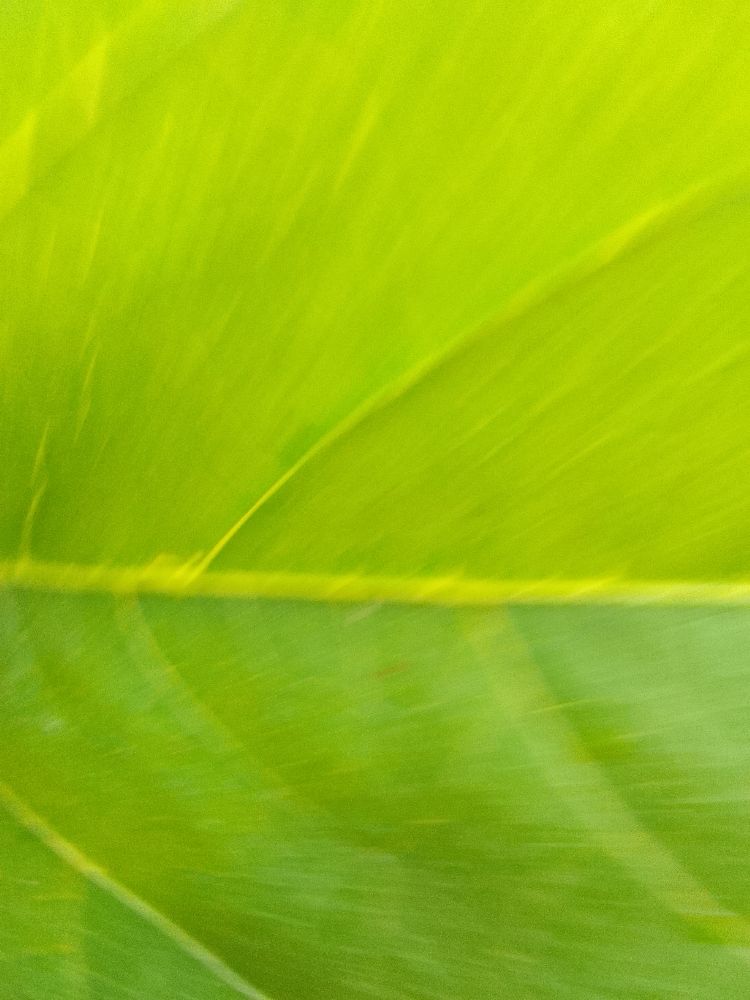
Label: healthy